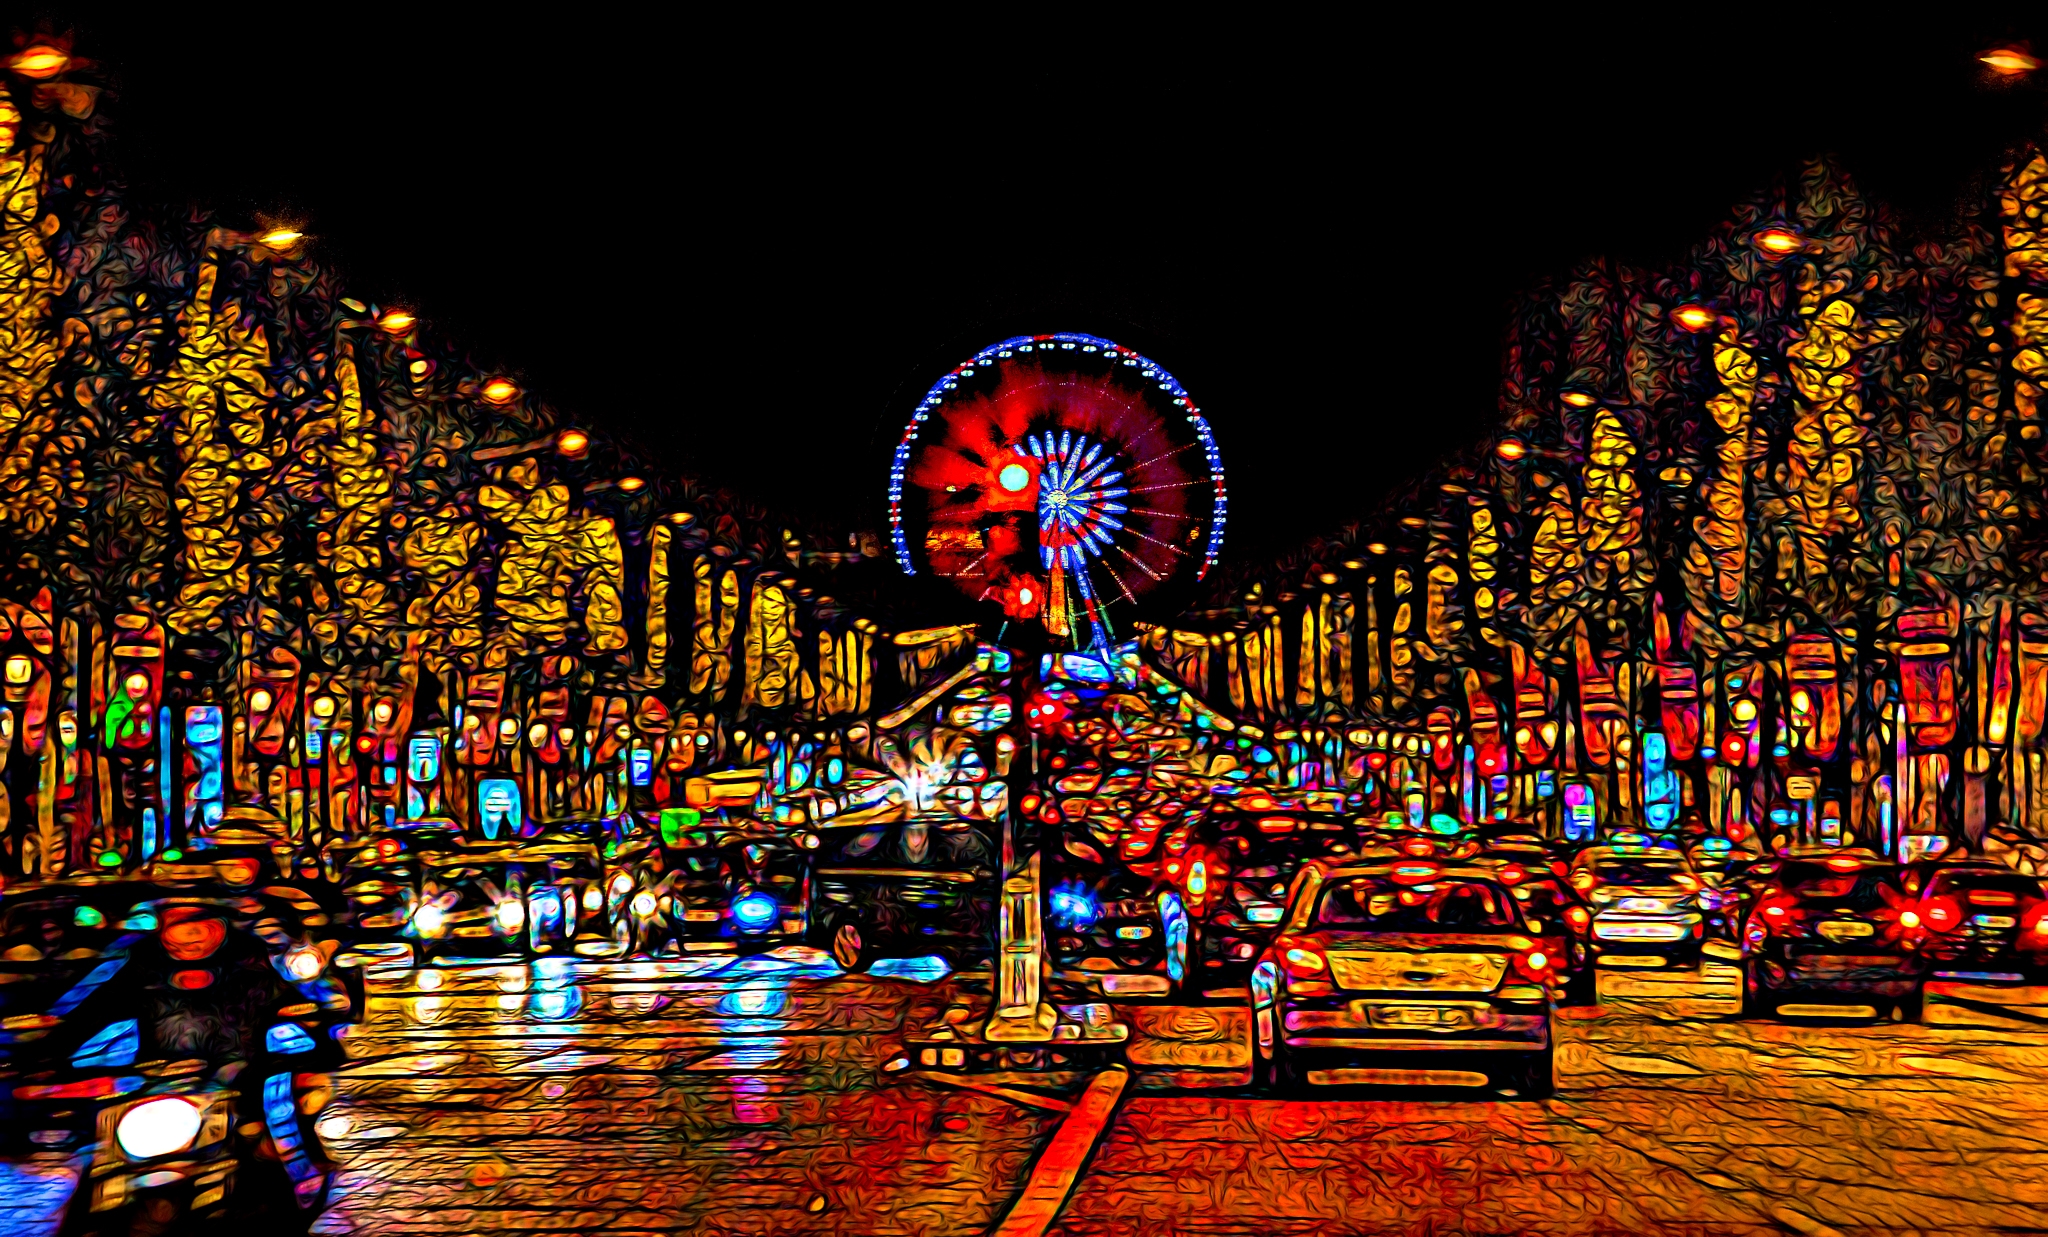
traffic, street, night, city, paris, cityscape, france, evening, ferris wheel, amusement park, color, park, colorful, festival, lights, ferriswheel, cars, digitalart, hss, processed, champsdelysee, 79116, amusement ride